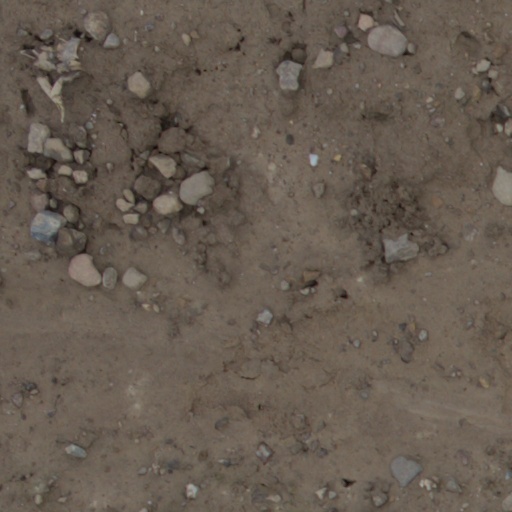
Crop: wheat